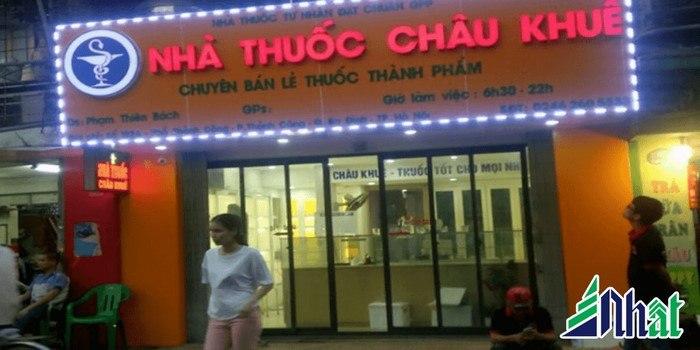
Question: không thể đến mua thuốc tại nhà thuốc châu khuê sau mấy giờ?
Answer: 22 giờ